Drowned God

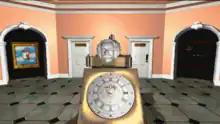
The Albert Einstein and Isaac Newton dialogue puzzle, described as "brilliant" by critics

"Drowned God" uses a point and click interface and a first-person perspective typical of games similar to "Myst" of the mid- to late-1990s. The player navigates and interacts with the game world by clicking the mouse on different parts of the screen. The mouse cursor changes shape depending on the action clicking will perform: an arrow for moving to another location, a face with an arrow to pick up or place Tarot cards, and an Eye of Providence for activating or interacting with objects in the environment. Frequent cutscenes provide background information and advance the storyline.